Ikrandraco

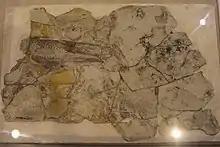
Referred specimen of "I. avatar" (IVPP 18406), Paleozoological Museum of China

The type species, "Ikrandraco avatar" is based on specimen IVPP V18199, a partial skeleton including the skull and jaws, several neck vertebrae, a partial sternal plate, parts of both wings, and part of a foot. A second specimen, IVPP 18406, has also been assigned to "Ikrandraco"; it consists of a skull and jaws and the first three neck vertebrae. Both specimens come from the Aptian-age Lower Cretaceous Jiufotang Formation of Liaoning, with an estimated date of 120 million years ago. The type species is I. avatar, a second reference to James Cameron’s “Avatar”. It was described in 2014 by Wang Xiaolin and colleagues, but was not properly named according to ICZN rules until 2020.